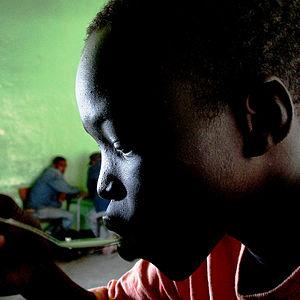
A Gambela, jeune garçon d'une famille de réfugiés Nuer originaires du Soudan"
Les Nuer sont une population d'Afrique de l'Est vivant dans la haute vallée du Nil. Ils sont présents au Soudan du Sud, surtout dans la région du Nil Supérieur, mais ont également des représentants de l'autre côté de la frontière en Éthiopie dans la région de Gambela.